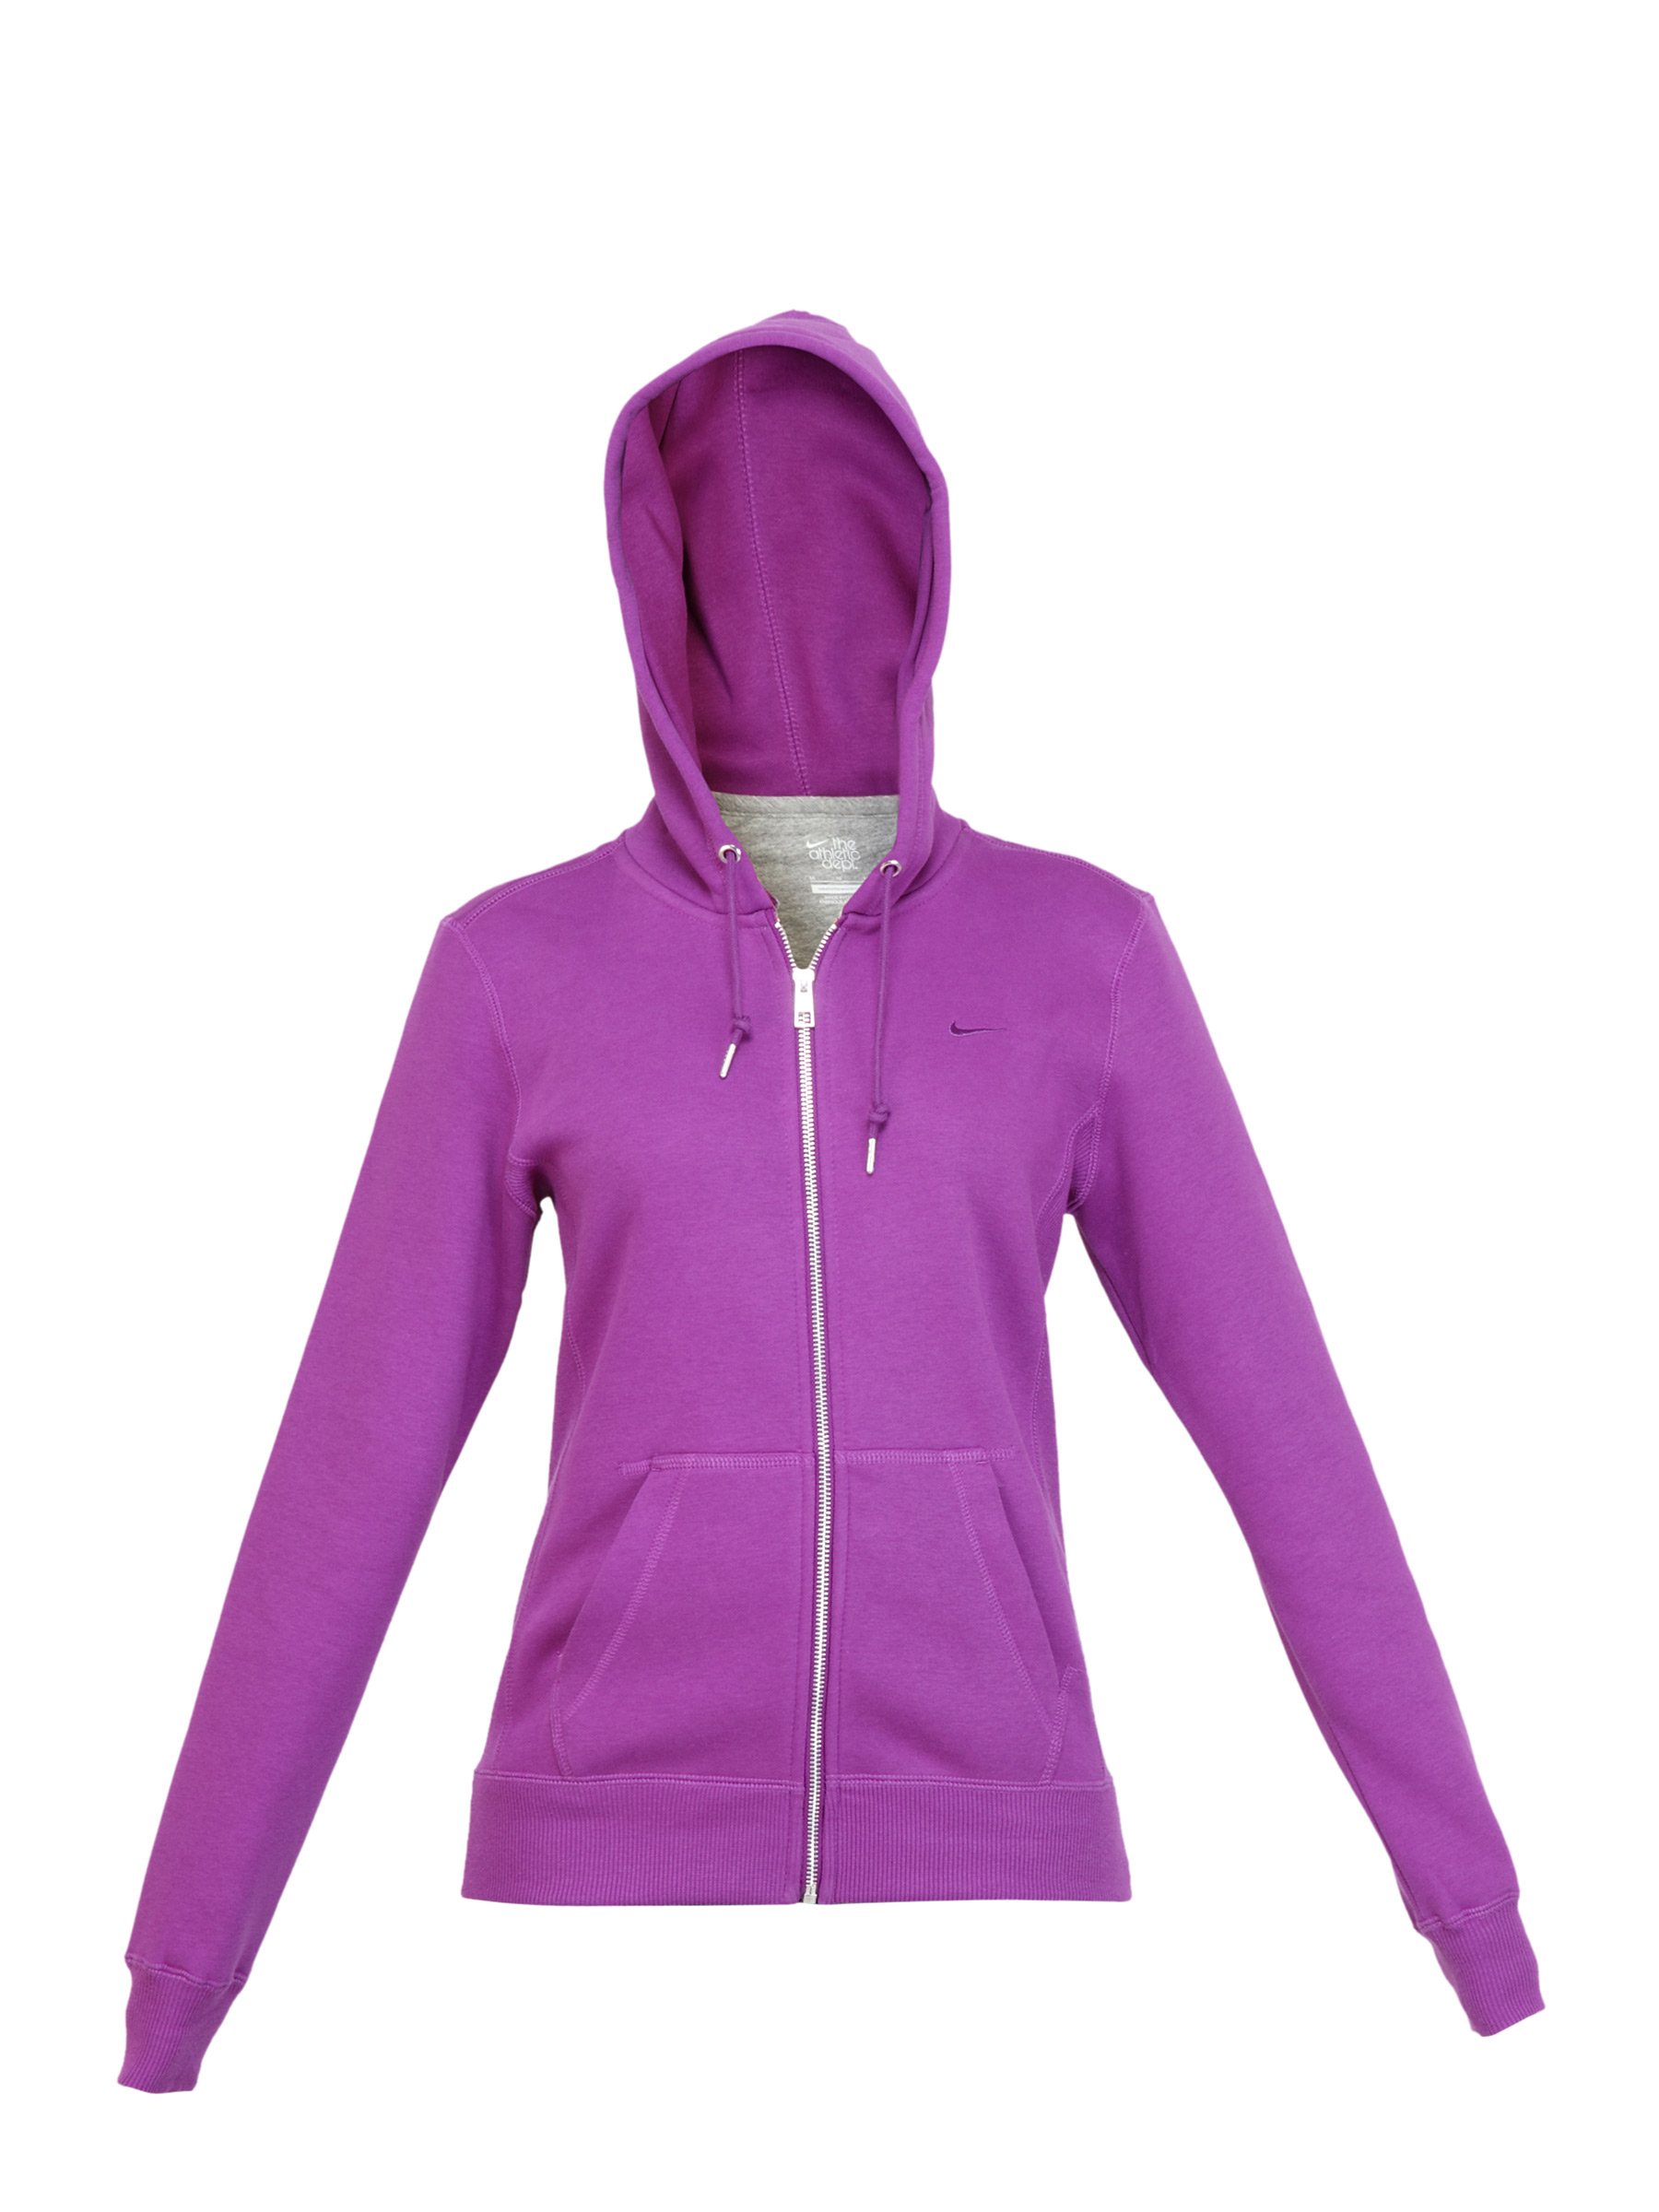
Nike Women AS Squad Fleece FZ Hoody Purple Sweatshirts
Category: Apparel / Topwear / Sweatshirts
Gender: Women
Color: Purple
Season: Fall 2011
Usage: Casual